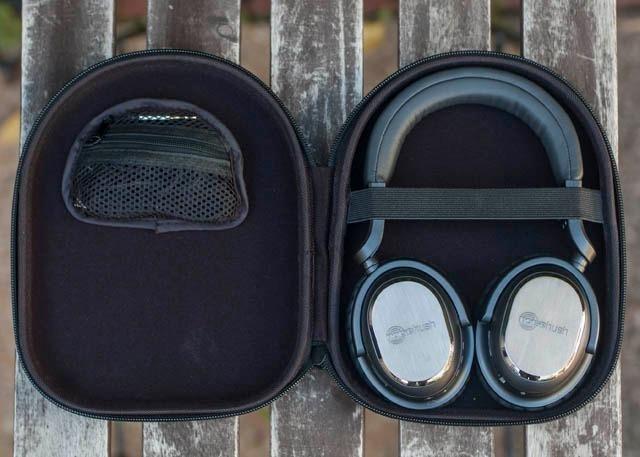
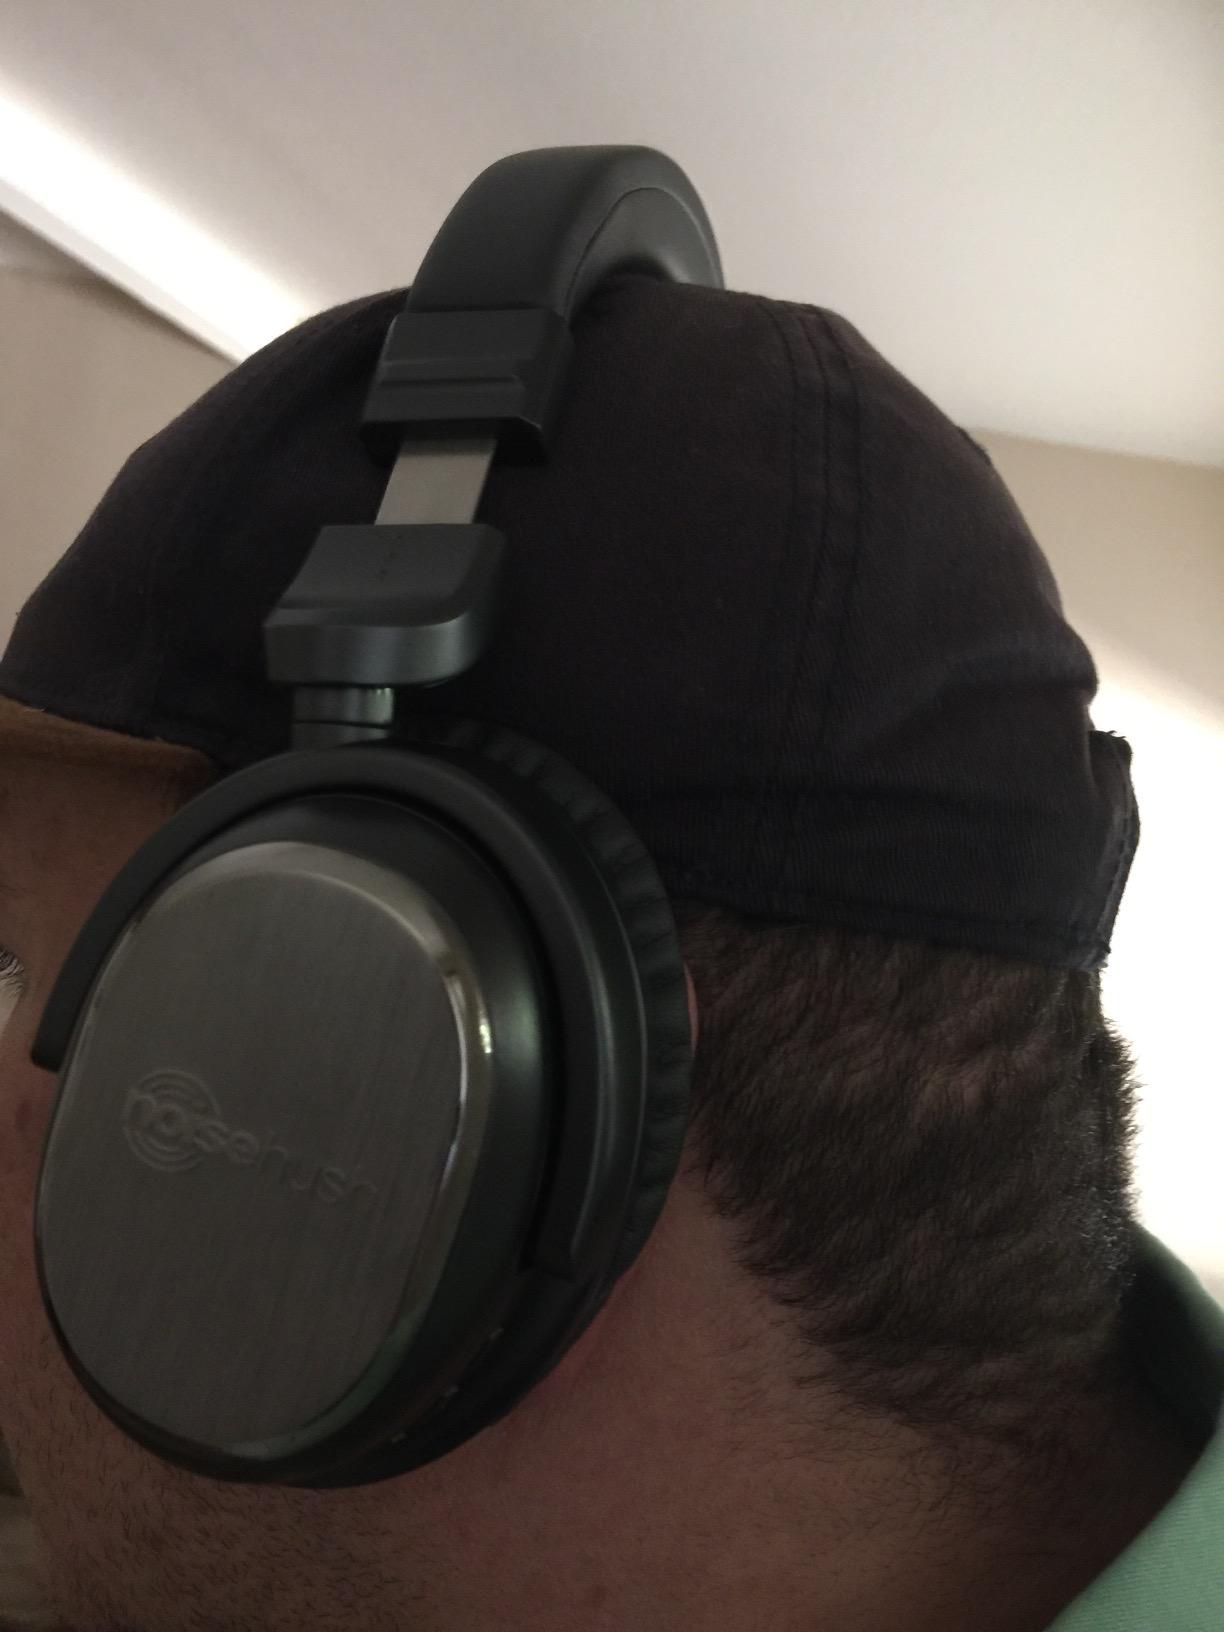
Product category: headphones
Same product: yes